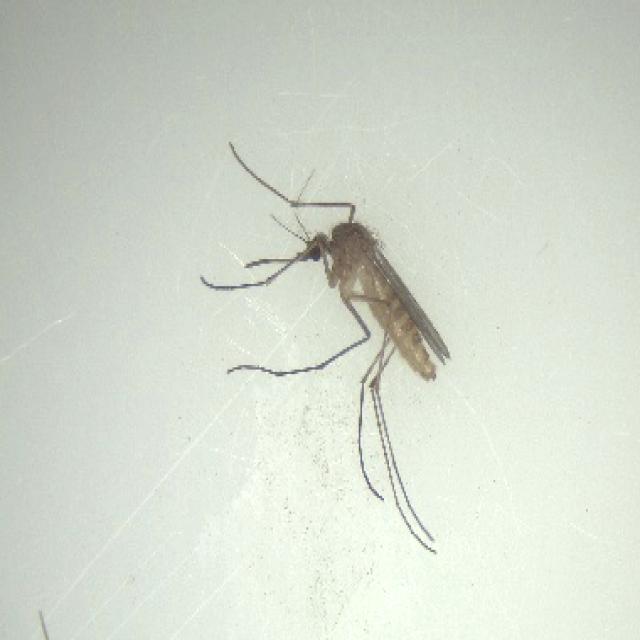
Species: culex_pipiens